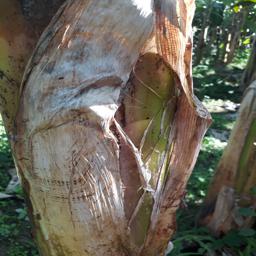
Label: PSEUDOSTEM WEEVIL